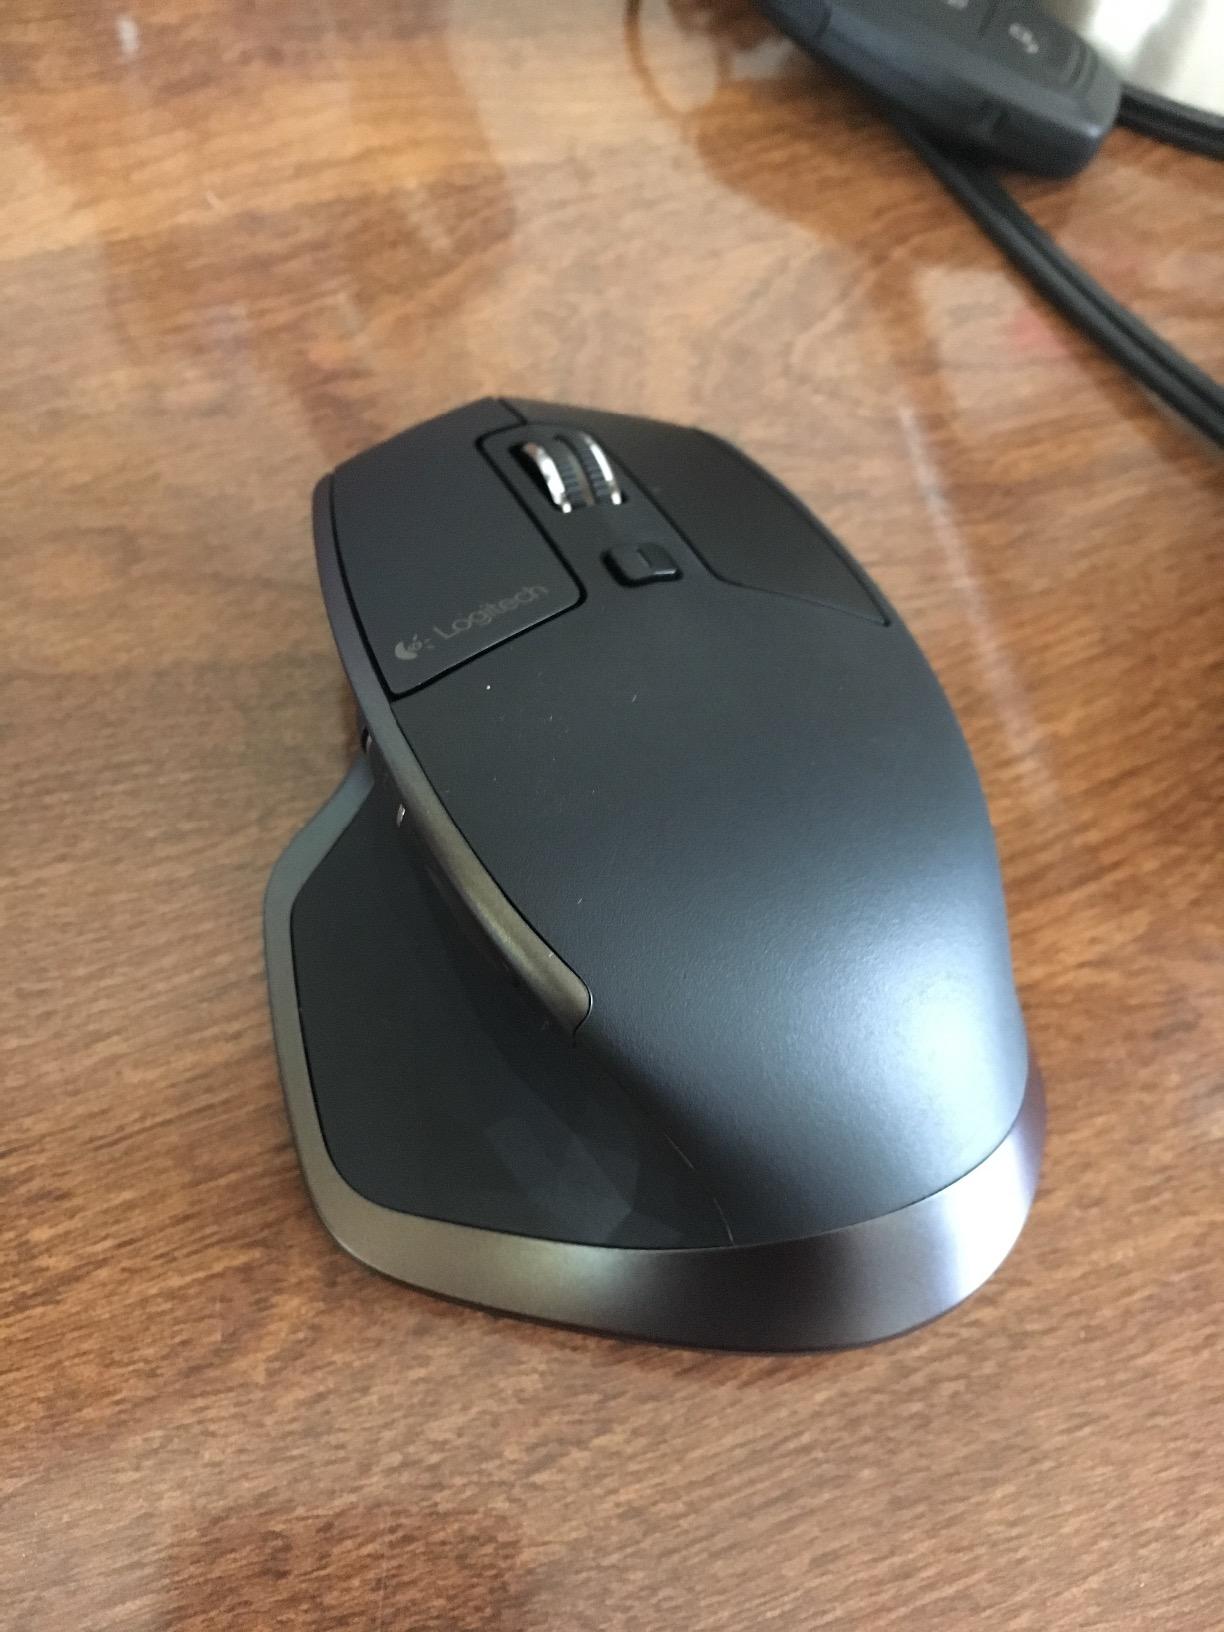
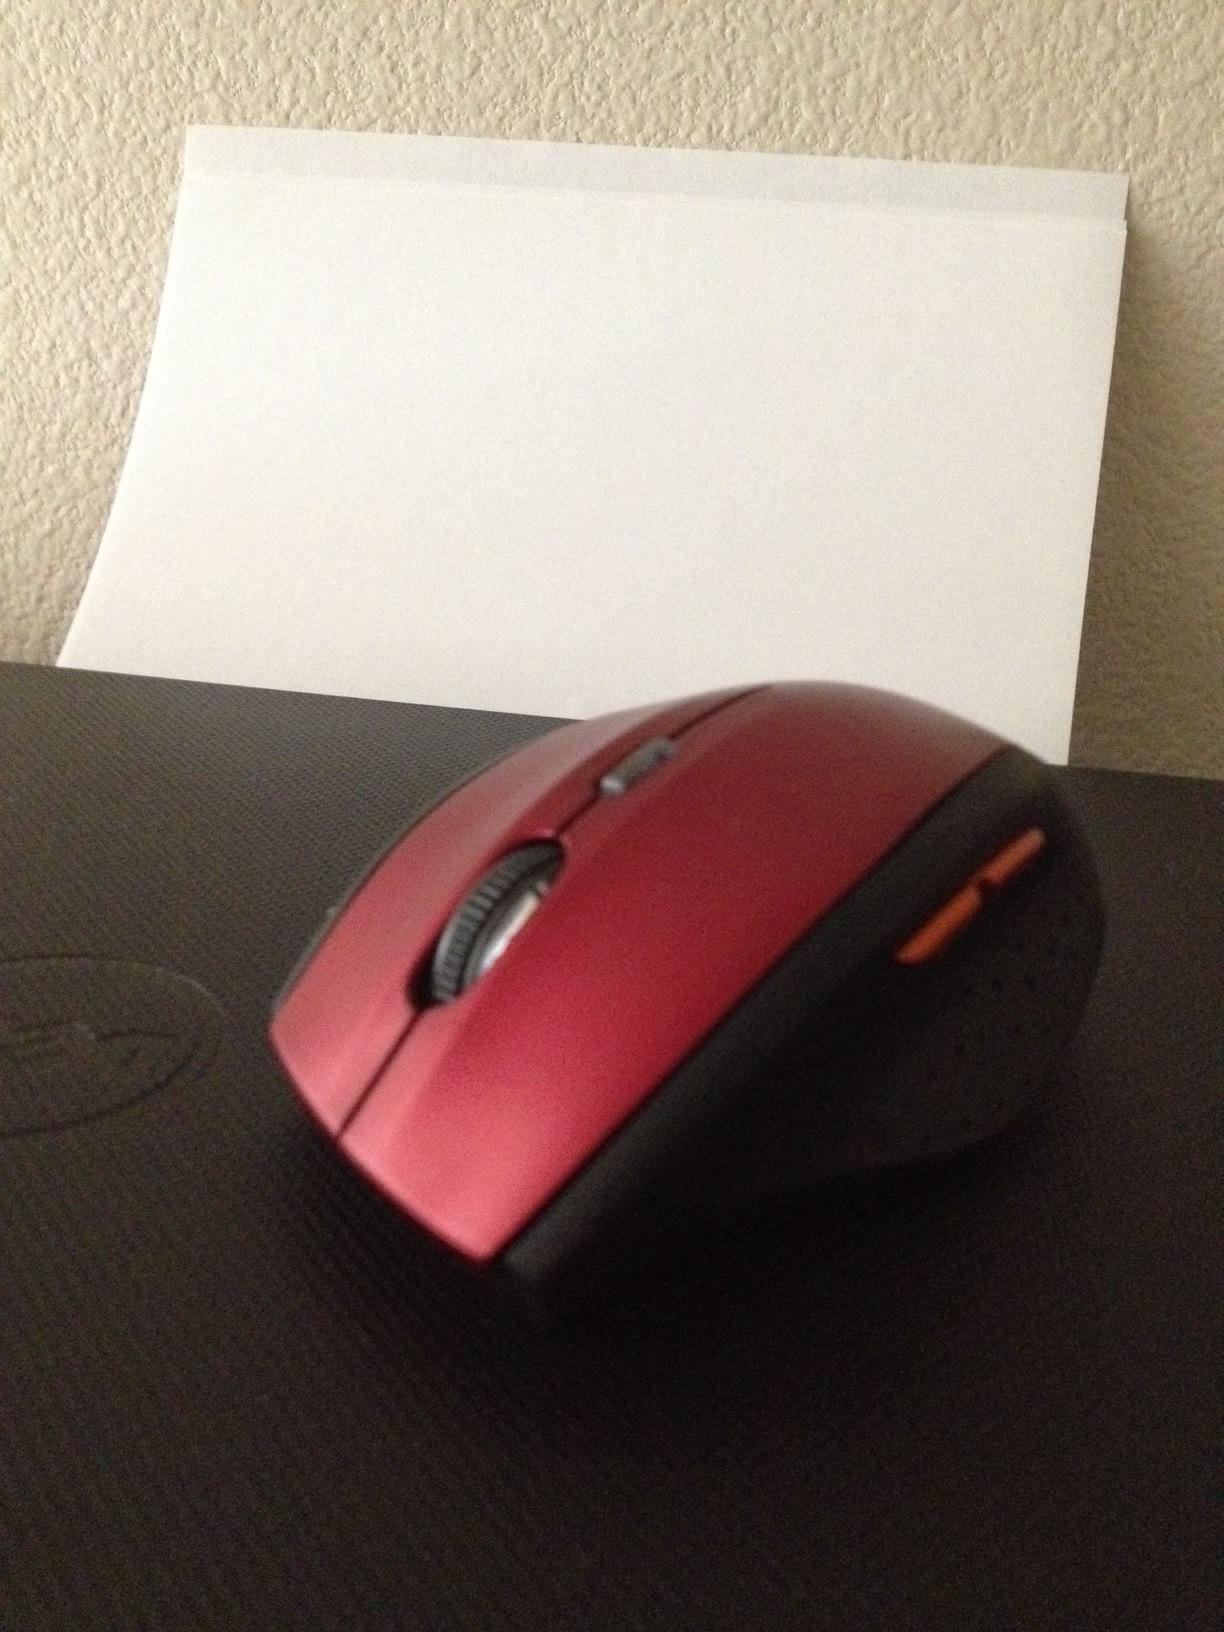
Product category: mouse
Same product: no